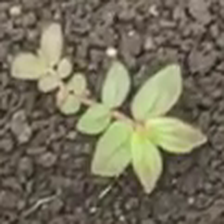
Weed species: Choti_dudhi_(Euphorbia_hirta)